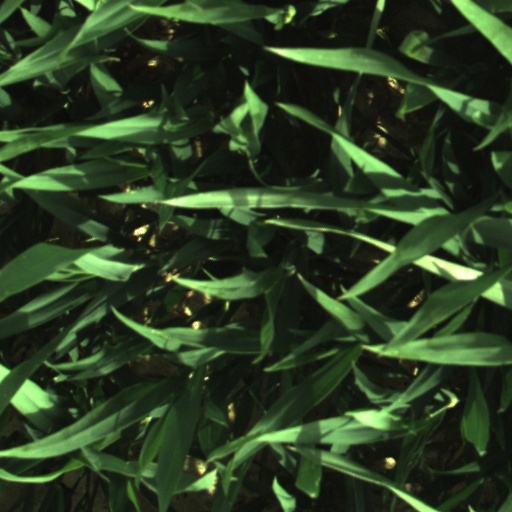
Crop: wheat